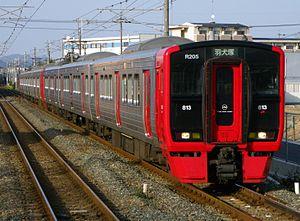
La ligne principale Nippō est une ligne ferroviaire traversant l'île de Kyūshū au Japon. Exploitée par la compagnie JR Kyushu, elle relie la gare de Kokura à Kitakyūshū à la gare de Kagoshima en suivant la côte orientale de l'île.
La ligne principale Nagasaki est une ligne ferroviaire du nord-ouest de l'île de Kyūshū au Japon. Elle relie la gare de Tosu dans la préfecture de Saga à la gare de Nagasaki dans la préfecture de Nagasaki. La ligne est exploitée par la compagnie JR Kyushu.